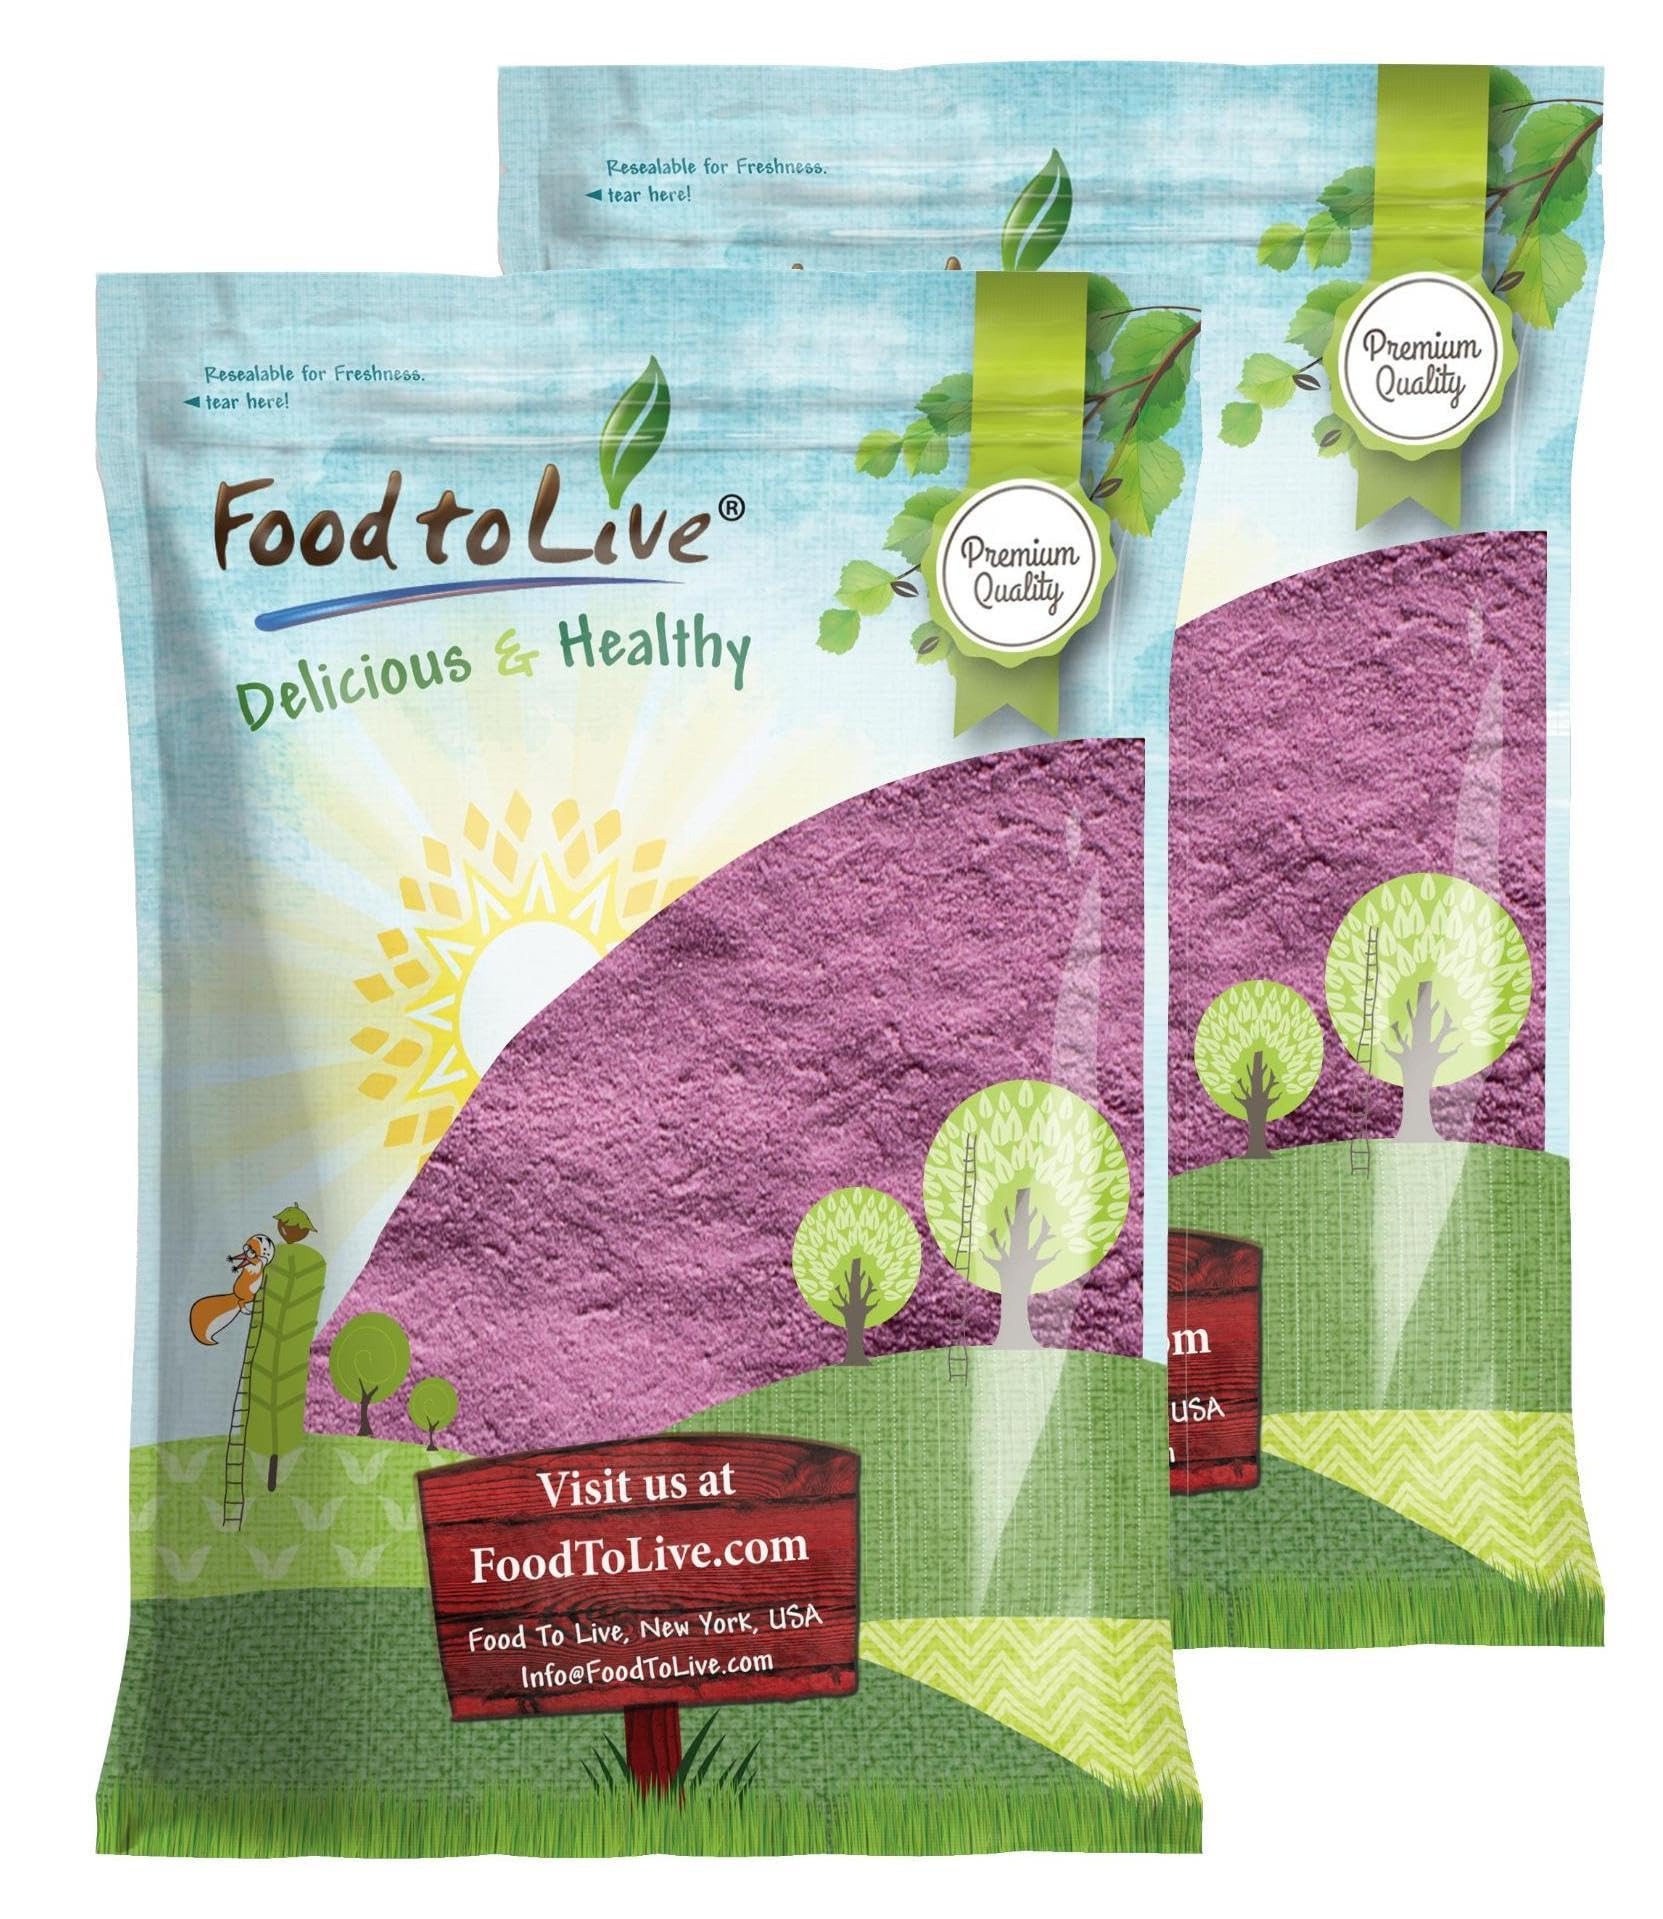
Item Name: Food to Live Tart Cherry Powder, 14 Pounds – High in Vitamins and Antioxidants, All Natural Superfood, Perfect for Smoothies, Shakes and Cooking, Vegan, Kosher, Bulk
Bullet Point 1: ✔️Bold & Tart Flavor – A rich, tangy cherry powder with a naturally sweet-tart taste for diverse recipes.
Bullet Point 2: ✔️Versatile Ingredient – Mix into smoothies, oatmeal, yogurt, or baked goods for a fruity flavor boost.
Bullet Point 3: ✔️Perfect for Drinks – Stir into water, lemonade, or tea for a refreshing cherry-infused beverage.
Bullet Point 4: ✔️Easy to Use – Fine texture blends smoothly into sauces, dressings, and homemade energy bars.
Bullet Point 5: ✔️Convenient & Long-Lasting – Store in an airtight container to maintain freshness and vibrant color.
Product Description: Tart Cherry Powder captures the vibrant color and bold, tangy flavor of carefully dried and finely ground tart cherries. Its smooth texture makes it easy to mix into a variety of recipes, adding a natural fruit note to both sweet and savory dishes. Blend it into smoothies, yogurt, or oatmeal for a fruity twist, or incorporate it into pancake and muffin batters for extra depth. It also works well in homemade energy bars, salad dressings, and sauces, complementing a wide range of flavors. For a refreshing beverage, mix it with water, lemonade, or herbal tea. To preserve its quality, store Tart Cherry Powder in an airtight container in a cool, dry place. Its fine consistency ensures effortless measuring and blending, making it a convenient addition to your kitchen. Elevate your favorite recipes with the bold taste and rich color of Tart Cherry Powder, a simple way to bring the essence of tart cherries into your culinary creations.
Value: 224.0
Unit: Ounce

Price: 85.6